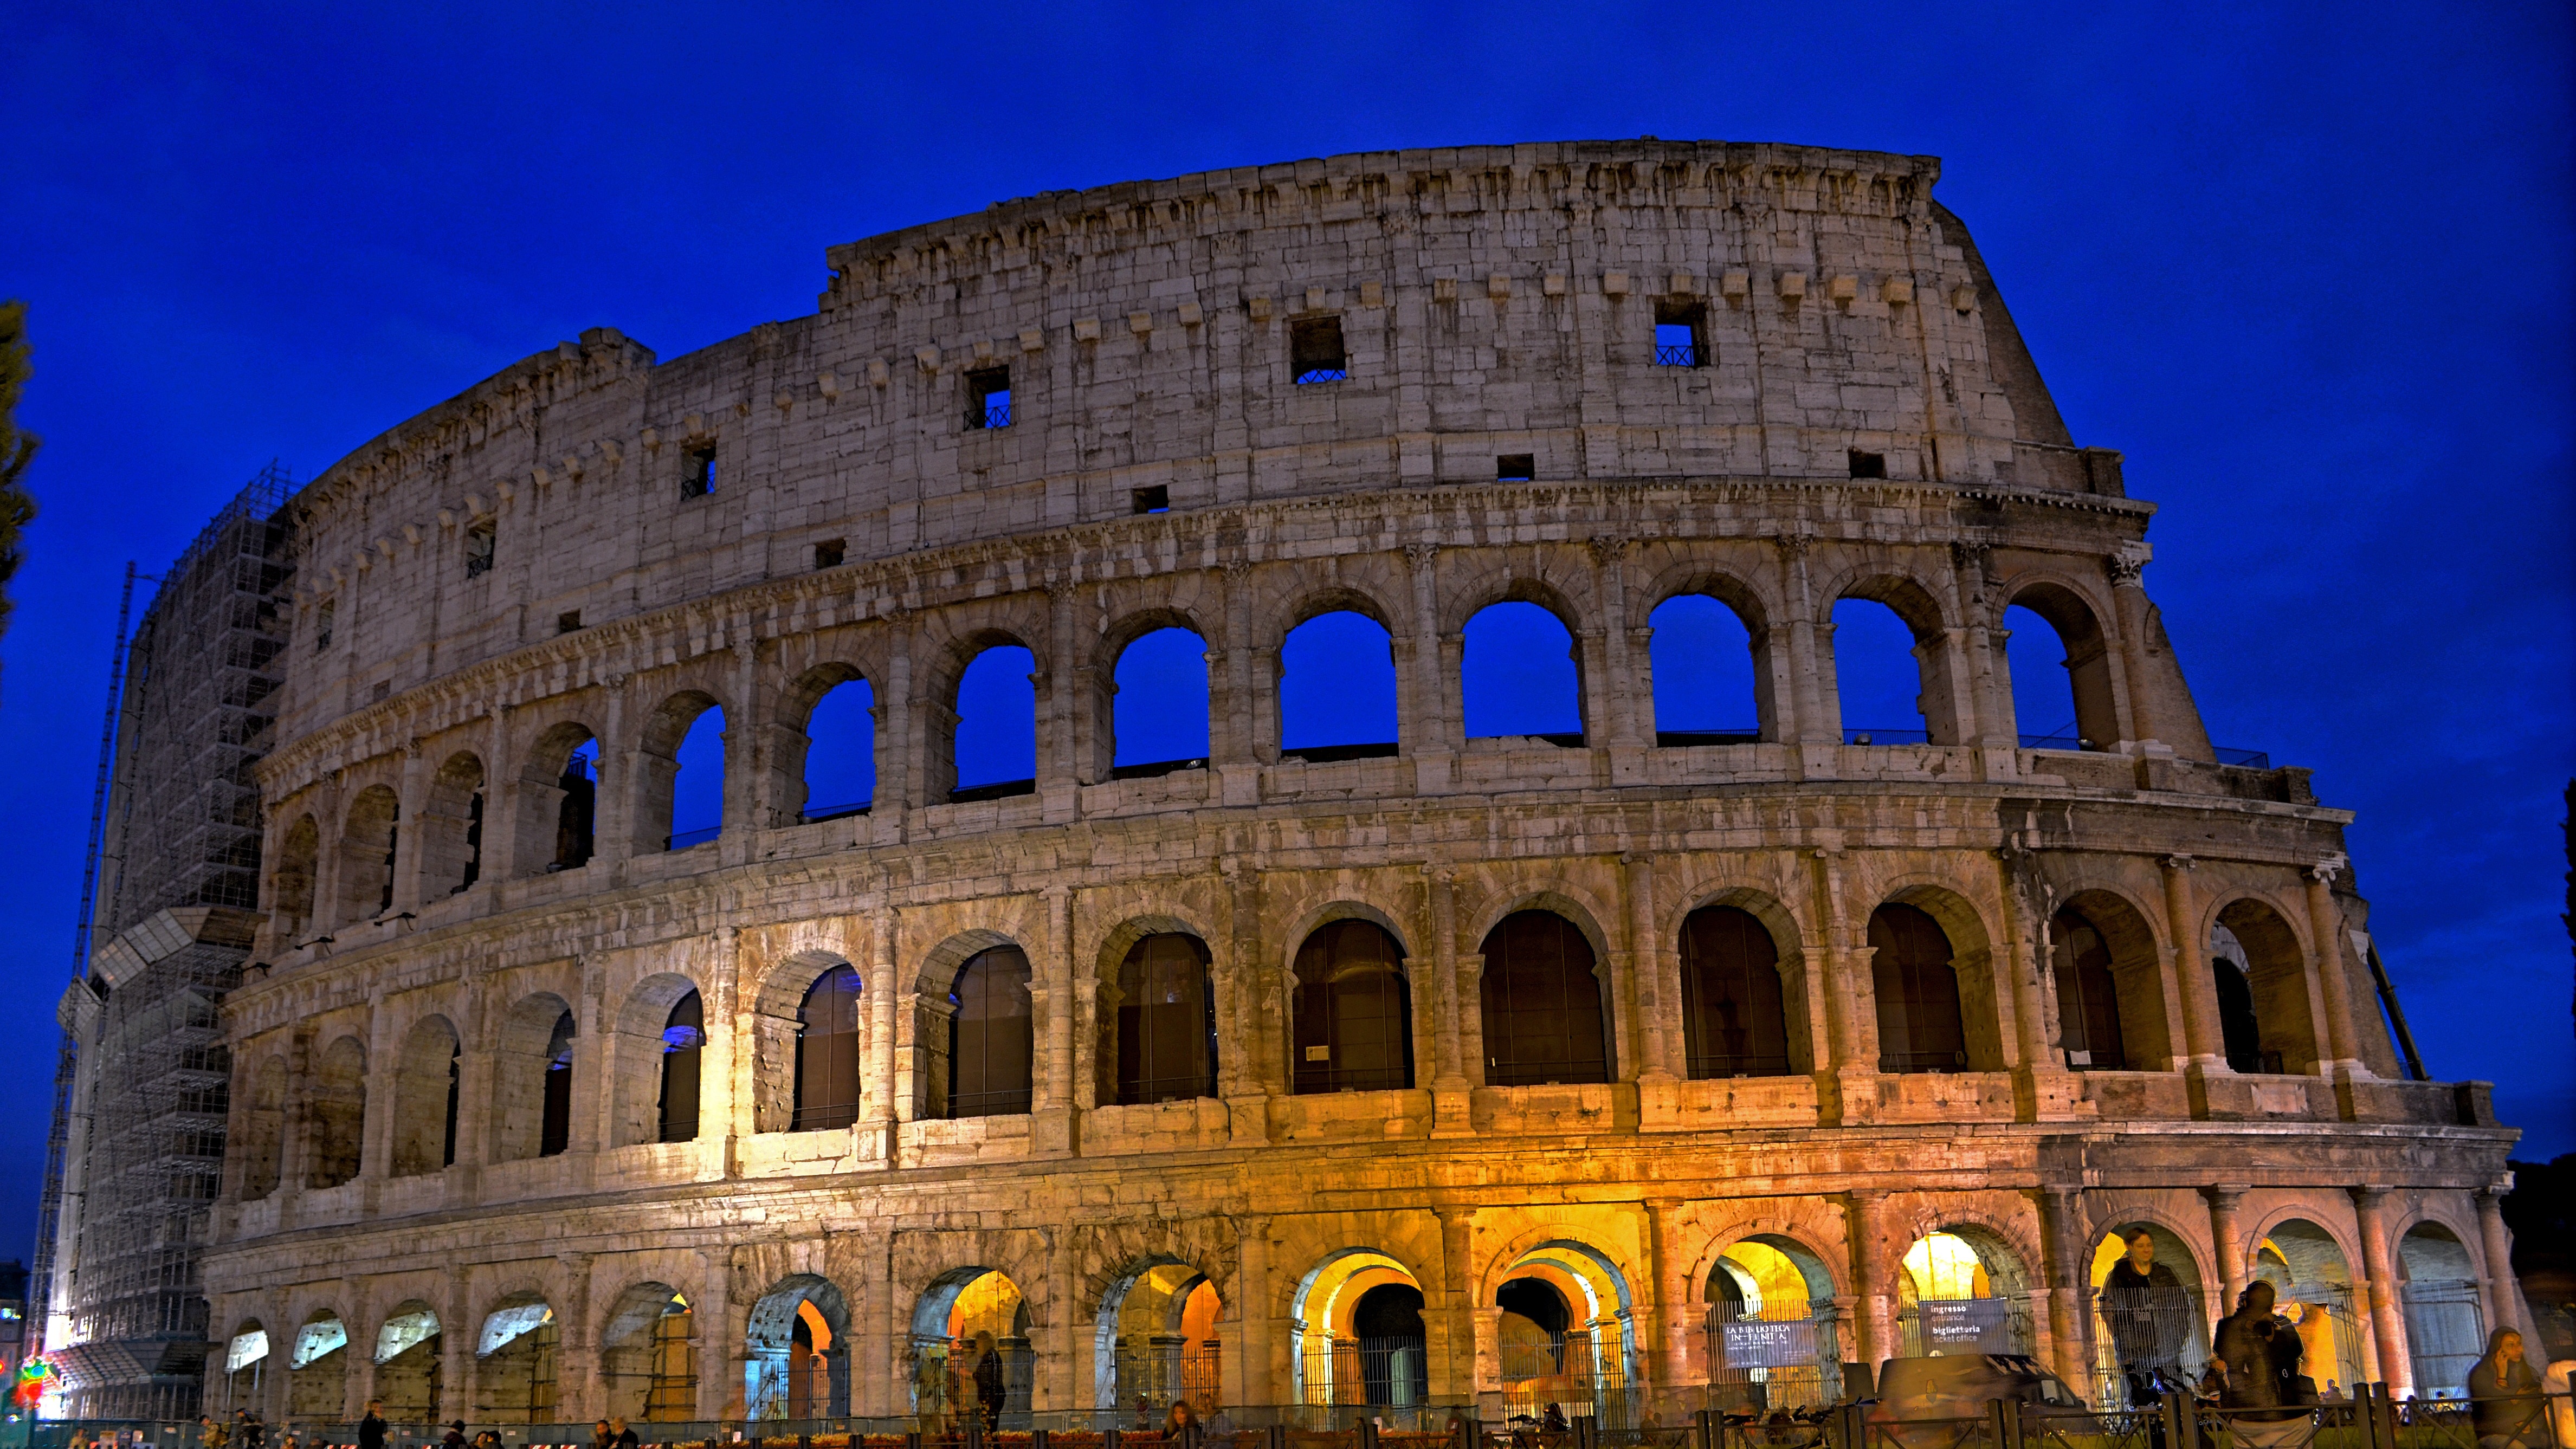
architecture, structure, night, city, opera house, landmark, italy, facade, rome, ancient rome, ancient history, human settlement, ancient roman architecture, colosseum at night